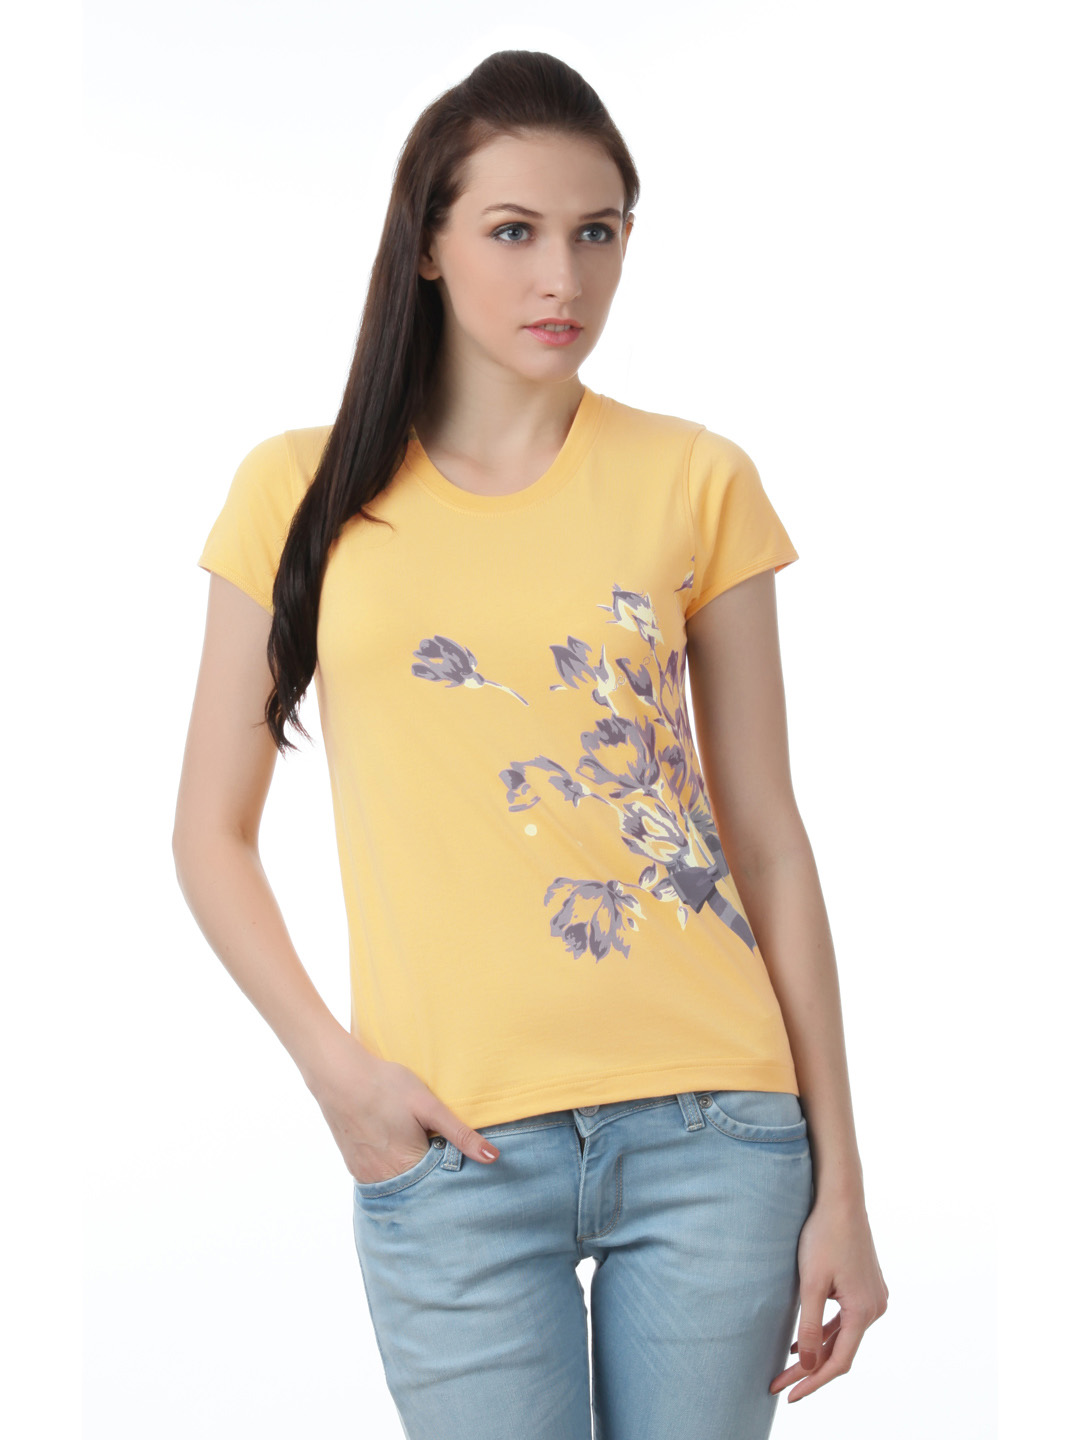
Myntra Women Yellow T-shirt
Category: Apparel / Topwear / Tshirts
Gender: Women
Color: Yellow
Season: Summer 2012
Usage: Casual